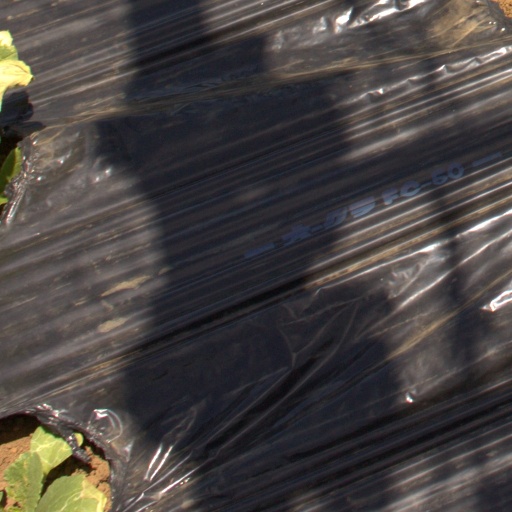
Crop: Jerusalem artichoke